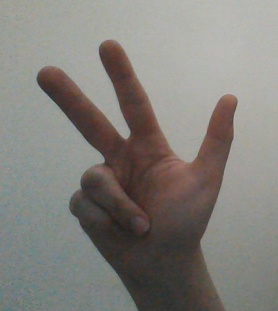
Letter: al